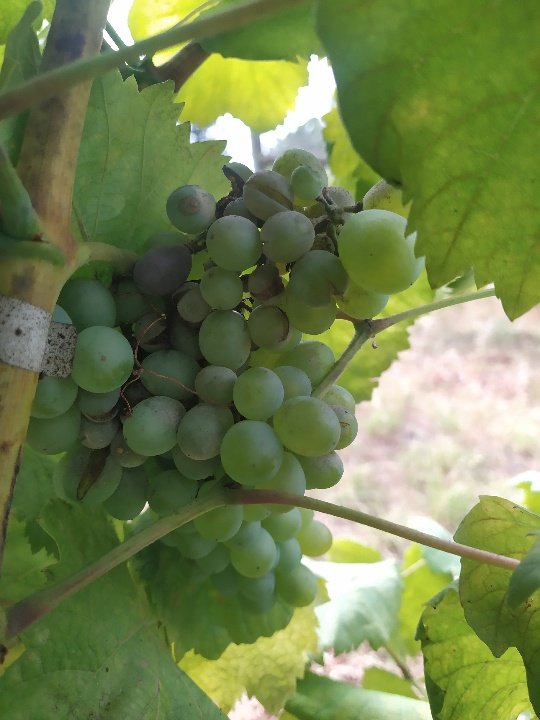
Berries visible: 62
Grape clusters: 1